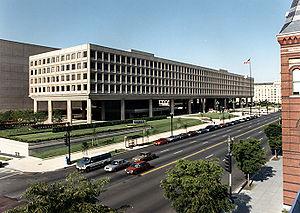
Le département de l'Énergie des États-Unis, est un département de l'administration fédérale américaine, responsable de la politique énergétique et de la sûreté nucléaire. Ses domaines de compétences incluent le programme national d'armement nucléaire, la fabrication de réacteurs nucléaires pour la Marine des États-Unis, la gestion des économies d'énergie, la recherche liée à l'énergie, la gestion des déchets radioactifs et la production domestique d'énergie. Le ministère soutient également la recherche scientifique dans d'autres domaines, et plus que n'importe quelle autre agence fédérale américaine, notamment au travers du réseau des laboratoires nationaux.